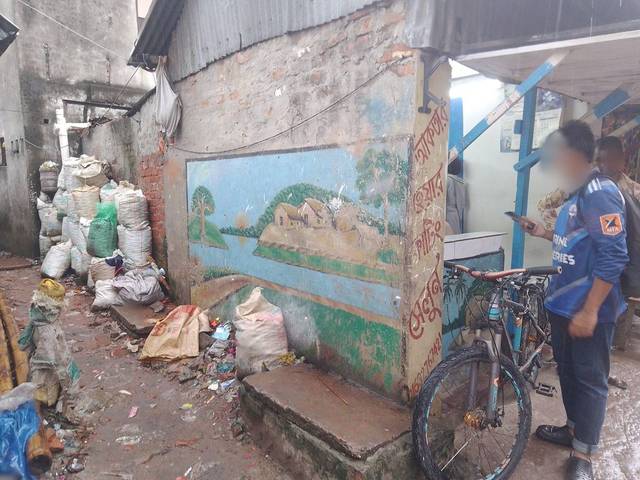
Region: Bangladesh
Coordinates: 23.804, 90.391